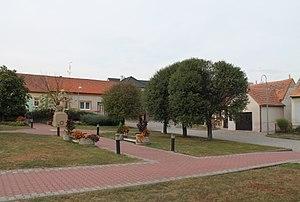
Únanov est une commune du district de Znojmo, dans la région de Moravie-du-Sud, en République tchèque. Sa population s'élevait à 1 287 habitants en 2019.